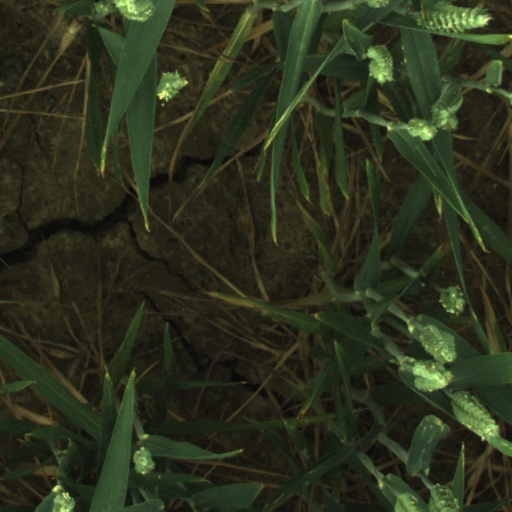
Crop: wheat